BioShock Infinite

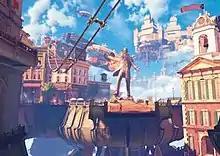
"BioShock Infinite" takes place in the flying steampunk city of Columbia.

"BioShock Infinite" is set in 1912 and takes place in a floating steampunk city-state in the sky called "Columbia", named for the female personification of the United States. The city of Columbia was founded by self-proclaimed prophet Zachary Hale Comstock, and funded by the United States government as a floating world's fair and display of American exceptionalism. Tensions rose between Columbia and the government after the city intervened in the Boxer Rebellion, and Columbia ultimately seceded from the United States and disappeared into the clouds. Comstock transforms the city into a theocratic police state, with Comstock worshipped as a prophet, and the Founding Fathers of the United States venerated as religious icons. Institutional racism and elitism are widespread in the city, with minorities serving as a labor underclass of Columbia. By the events of the game, Columbia is on the verge of civil war; the Founders of Columbia are opposed by the Vox Populi, a resistance group led by Daisy Fitzroy who fight for the rights of the marginalized.